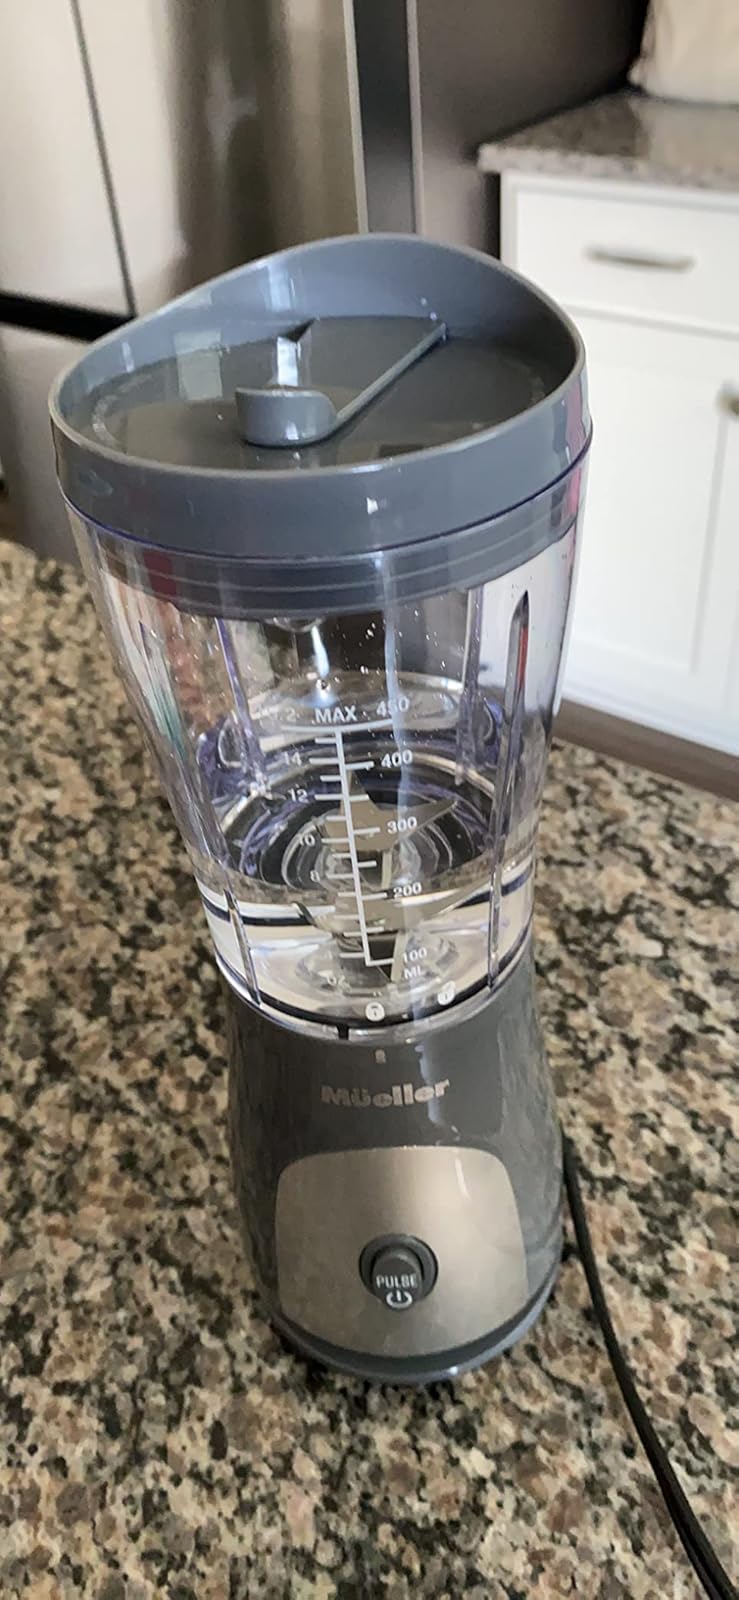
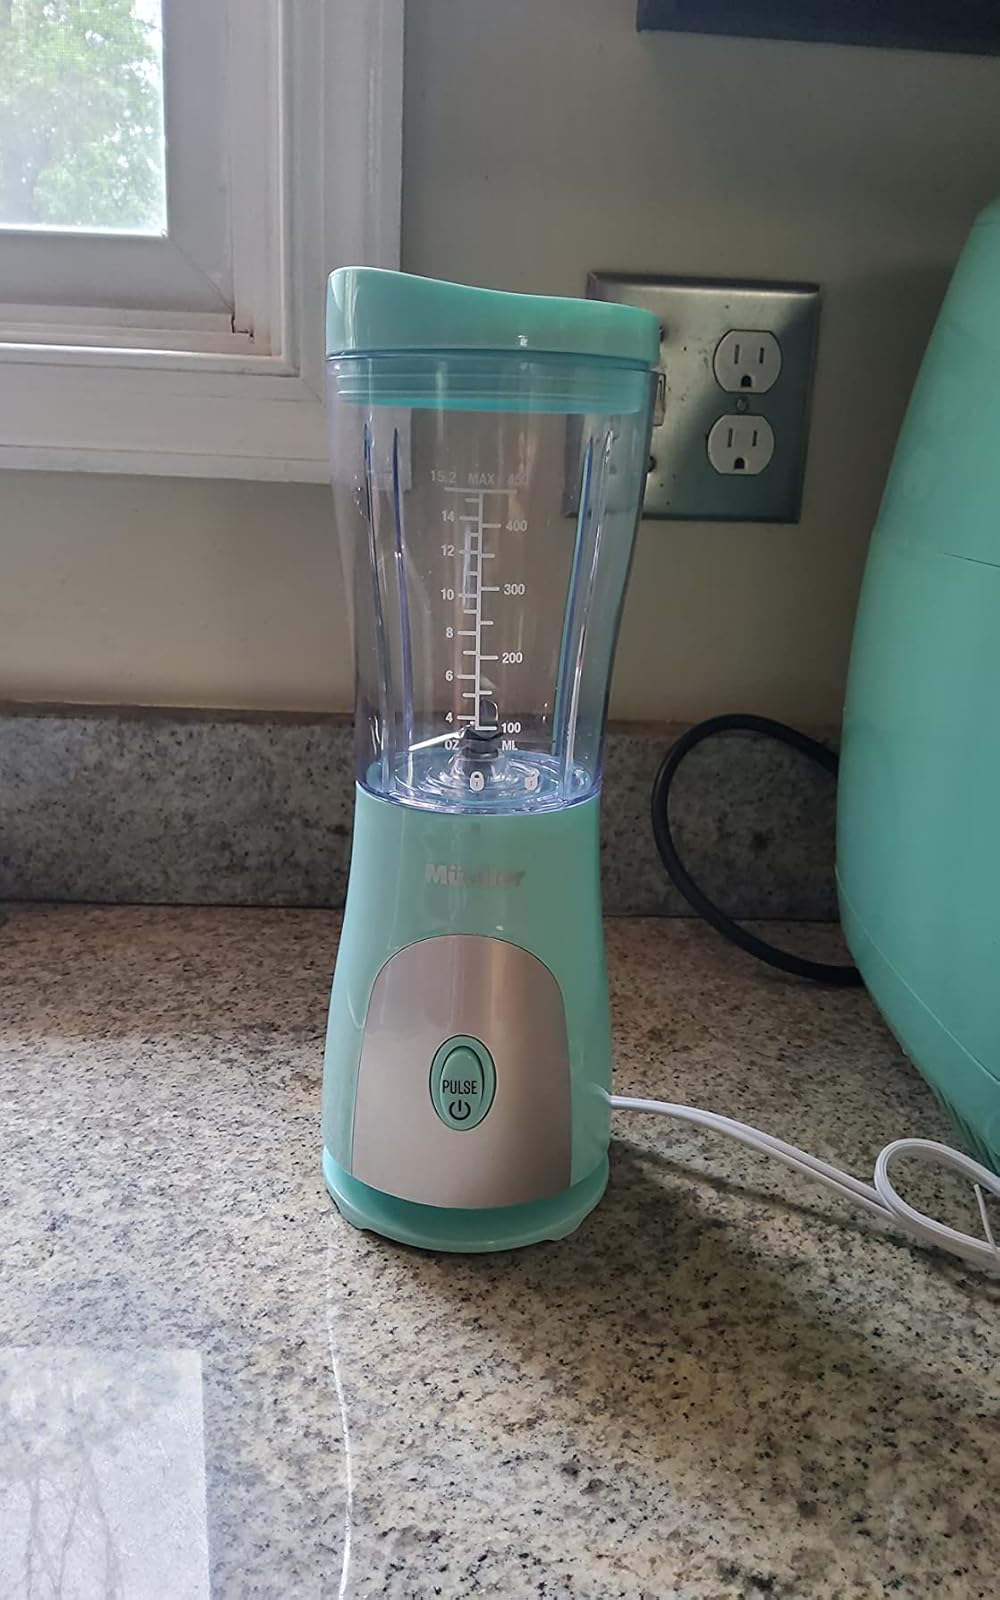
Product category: items_blender
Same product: no